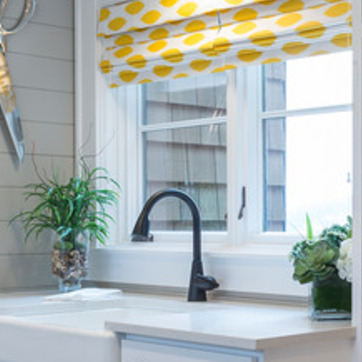
Material: glass